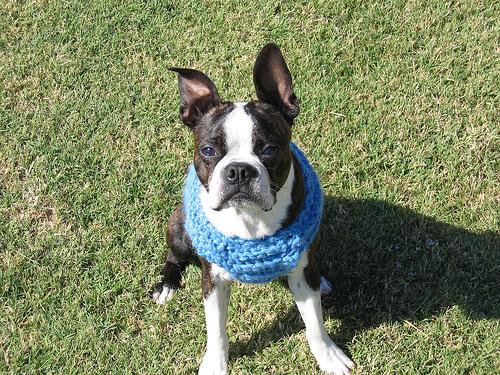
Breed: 230-n000084-Boston_bull